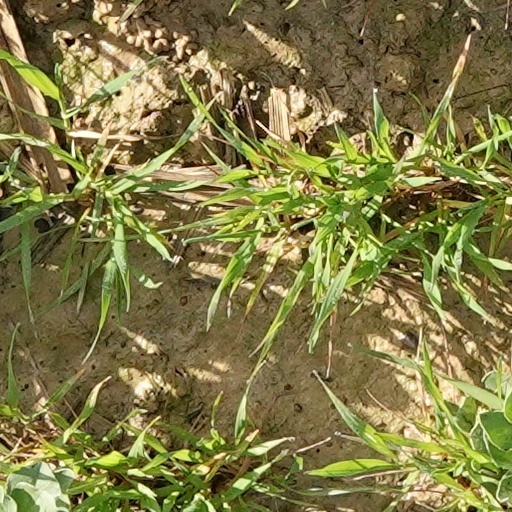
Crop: wheat